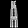
Label: Dress